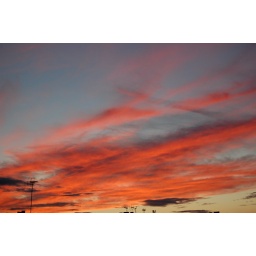
amazing orange autum sky over derby 2008